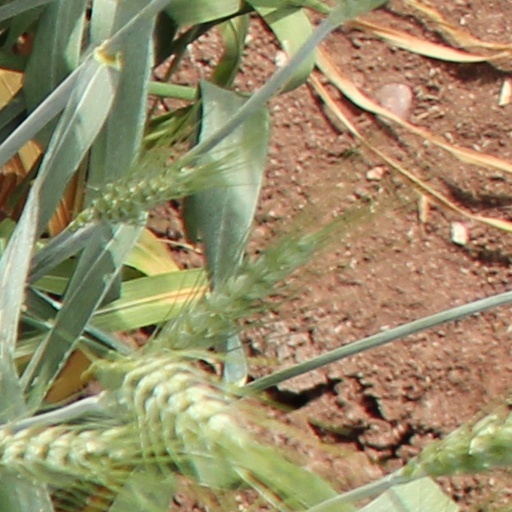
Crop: wheat